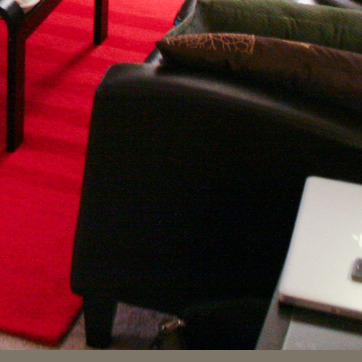
Material: leather